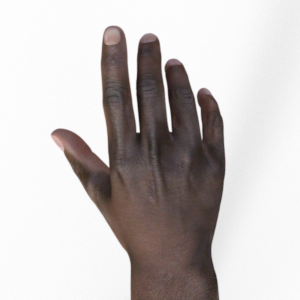
Label: paper